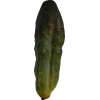
Label: cucumber